Agatha Knife

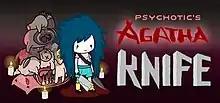
Steam version header art

Agatha Knife is a 2017 point-and-click adventure game developed and published by Mango Protocol. It is published by Plug In Digital for iOS and Android. Described as a "satirically humorous narrative adventure", the protagonist creates a religion to convince animals to be slaughtered. "Agatha Knife" was developed by Spanish independent developer Mango Protocol, and set in the 'Psychotic Adventures' narrative universe alongside the team's 2015 title "MechaNika". The developers initially created the game using Java, and ported the game to Unity for a console release in 2018.